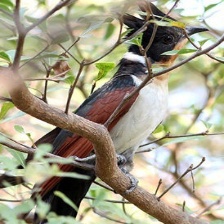
Species: CHESTNUT WINGED CUCKOO
Scientific name:  CLAMATOR COROMANDUS